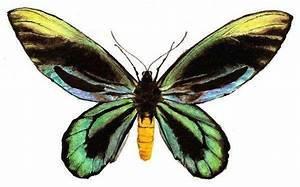
butterfly